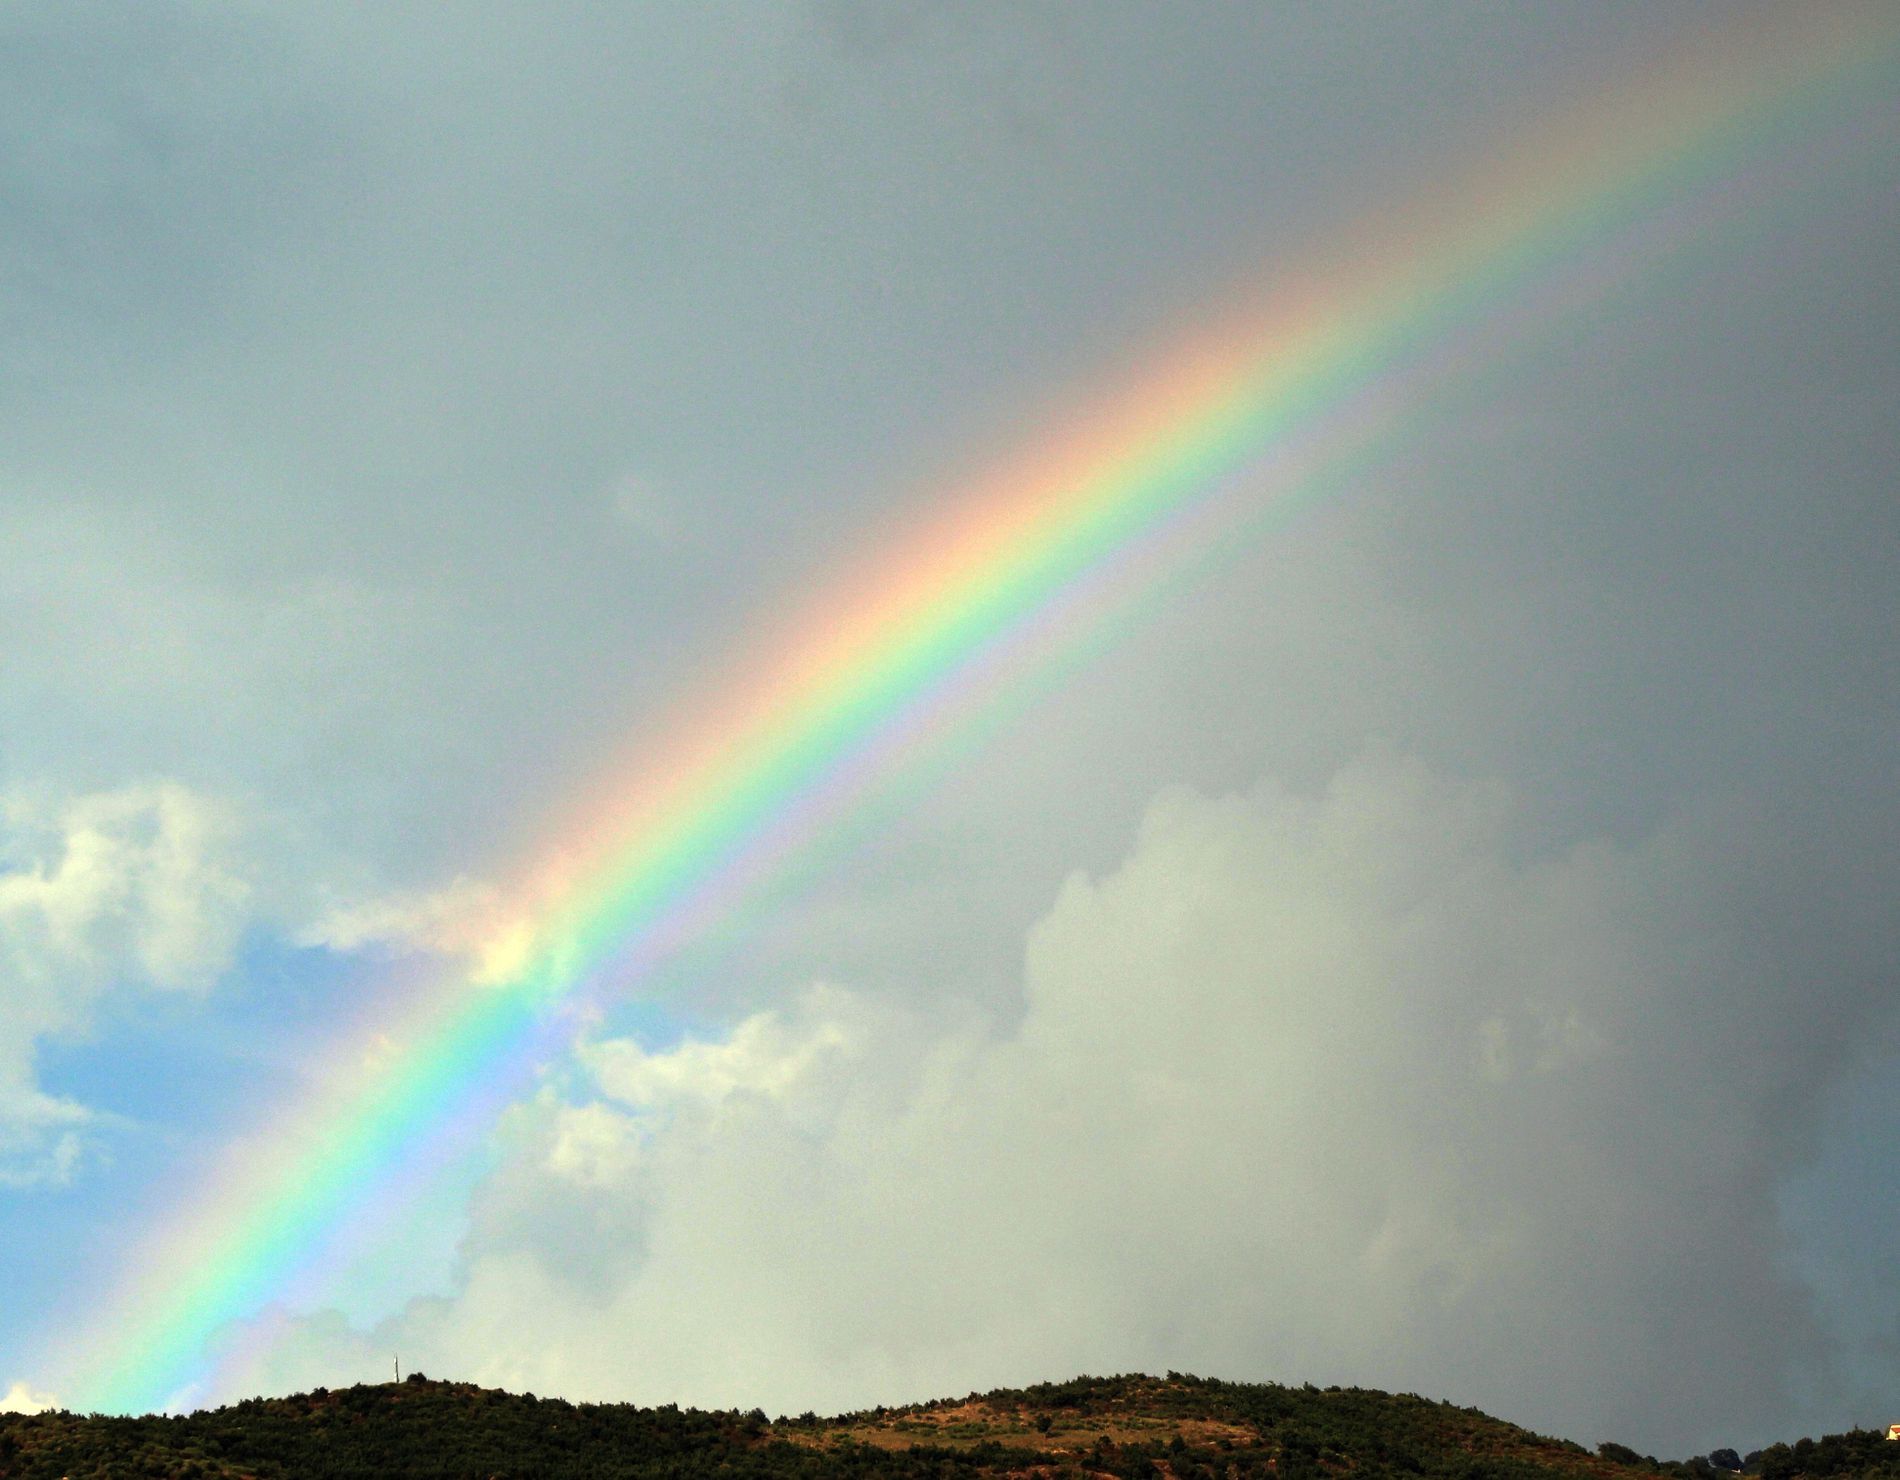
Vibrant Sky Rainbow
A bright rainbow crosses the sky. The full spectrum of colors is visible. A dark hill is visible along the bottom edge of the frame.
A wide shot captures a scene with a rainbow in the sky. The contours of retreating clouds and a blue sky create better contrast for the rainbow's brilliance. The earthy hue of the distant landscape serves as a foundation for the heavenly spectacle.
Labels: Nature, Outdoors, Sky, Rainbow, Hill
Camera: Canon Canon EOS 1200D
Lens: 18.0 - 270.0 mm, Tamron AF 18-270mm f/3.5-6.3 Di II VC LD Aspherical [IF] Macro
Aperture: F11
Exposure: 1/500 sec
ISO: 400
Focal length: 55.0 mm